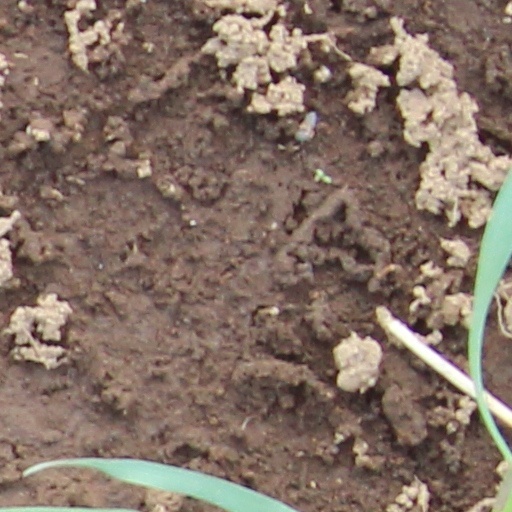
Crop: wheat